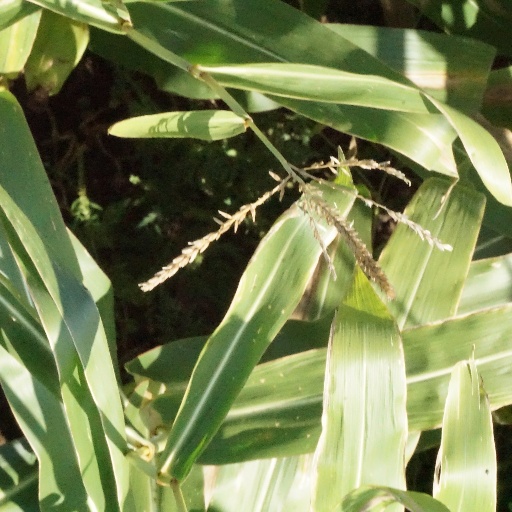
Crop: maize; corn